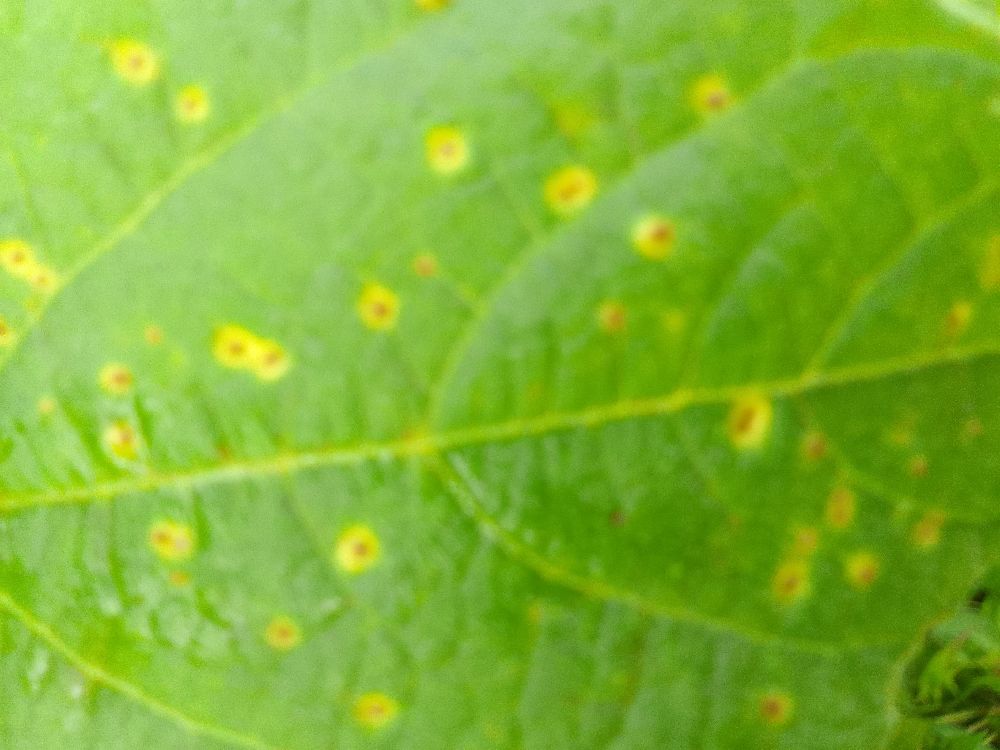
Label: rust